Worth Valley (dale)

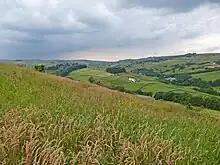
The upper Worth Valley

A smaller reservoir was built at Sugden End above Cross Roads, but this is now disused, with a view to turning it into a community asset. Conduits were built by the Bradford Corporation to supply water to their reservoirs at Thornton Moor and Stubden. The mill owners in the Worth Valley still needed water, so the compensation reservoirs at Leeming and Leeshaw were built. Prior to the diverting of the water into conduits and reservoirs, the River Worth and its associated streams were subjected to a far heavier flow than after the damming of the waters. Many other reservoirs, conduits and aqueducts were planned and listed, but some did not come to fruition - for example, the Sladen valley was to have two reservoirs but only Lower Laithe was built. The upper reservoir near to a point known as Bully Trees, was abandoned due to the geological instability of the area.